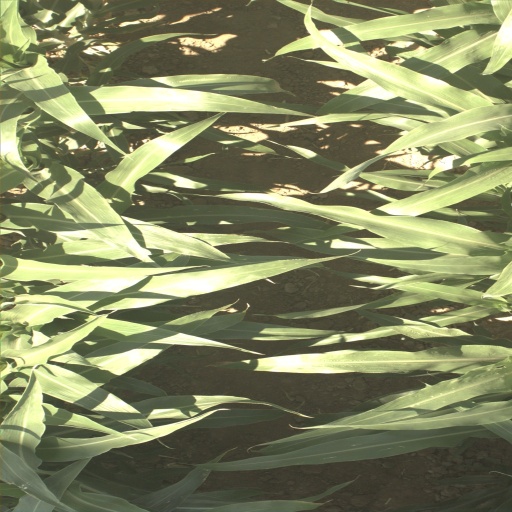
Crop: sorghum